Atomic layer deposition

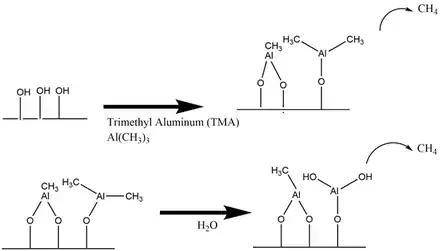
Proposed mechanism for AlO ALD during the a) TMA reaction b) HO reaction

Thermal ALD requires temperatures ranging from room temperature (~20°C) to 350°C for ligand exchange or combustion type surface reactions. It occurs through surface reactions, which enables accurate thickness control no matter the substrate geometry (subject to aspect ratio) and reactor design.